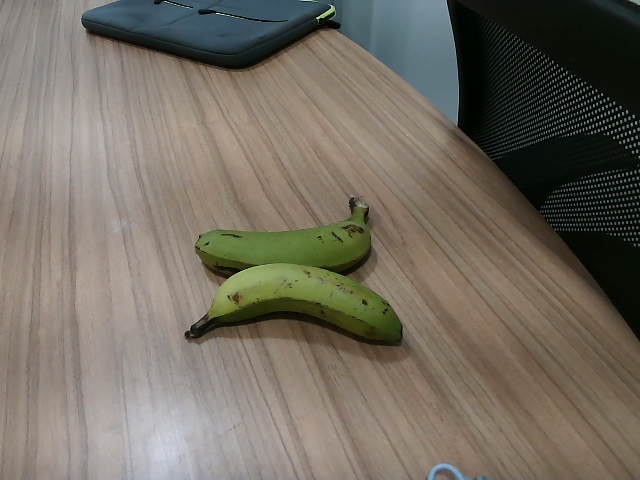
Label: Raw_Banana